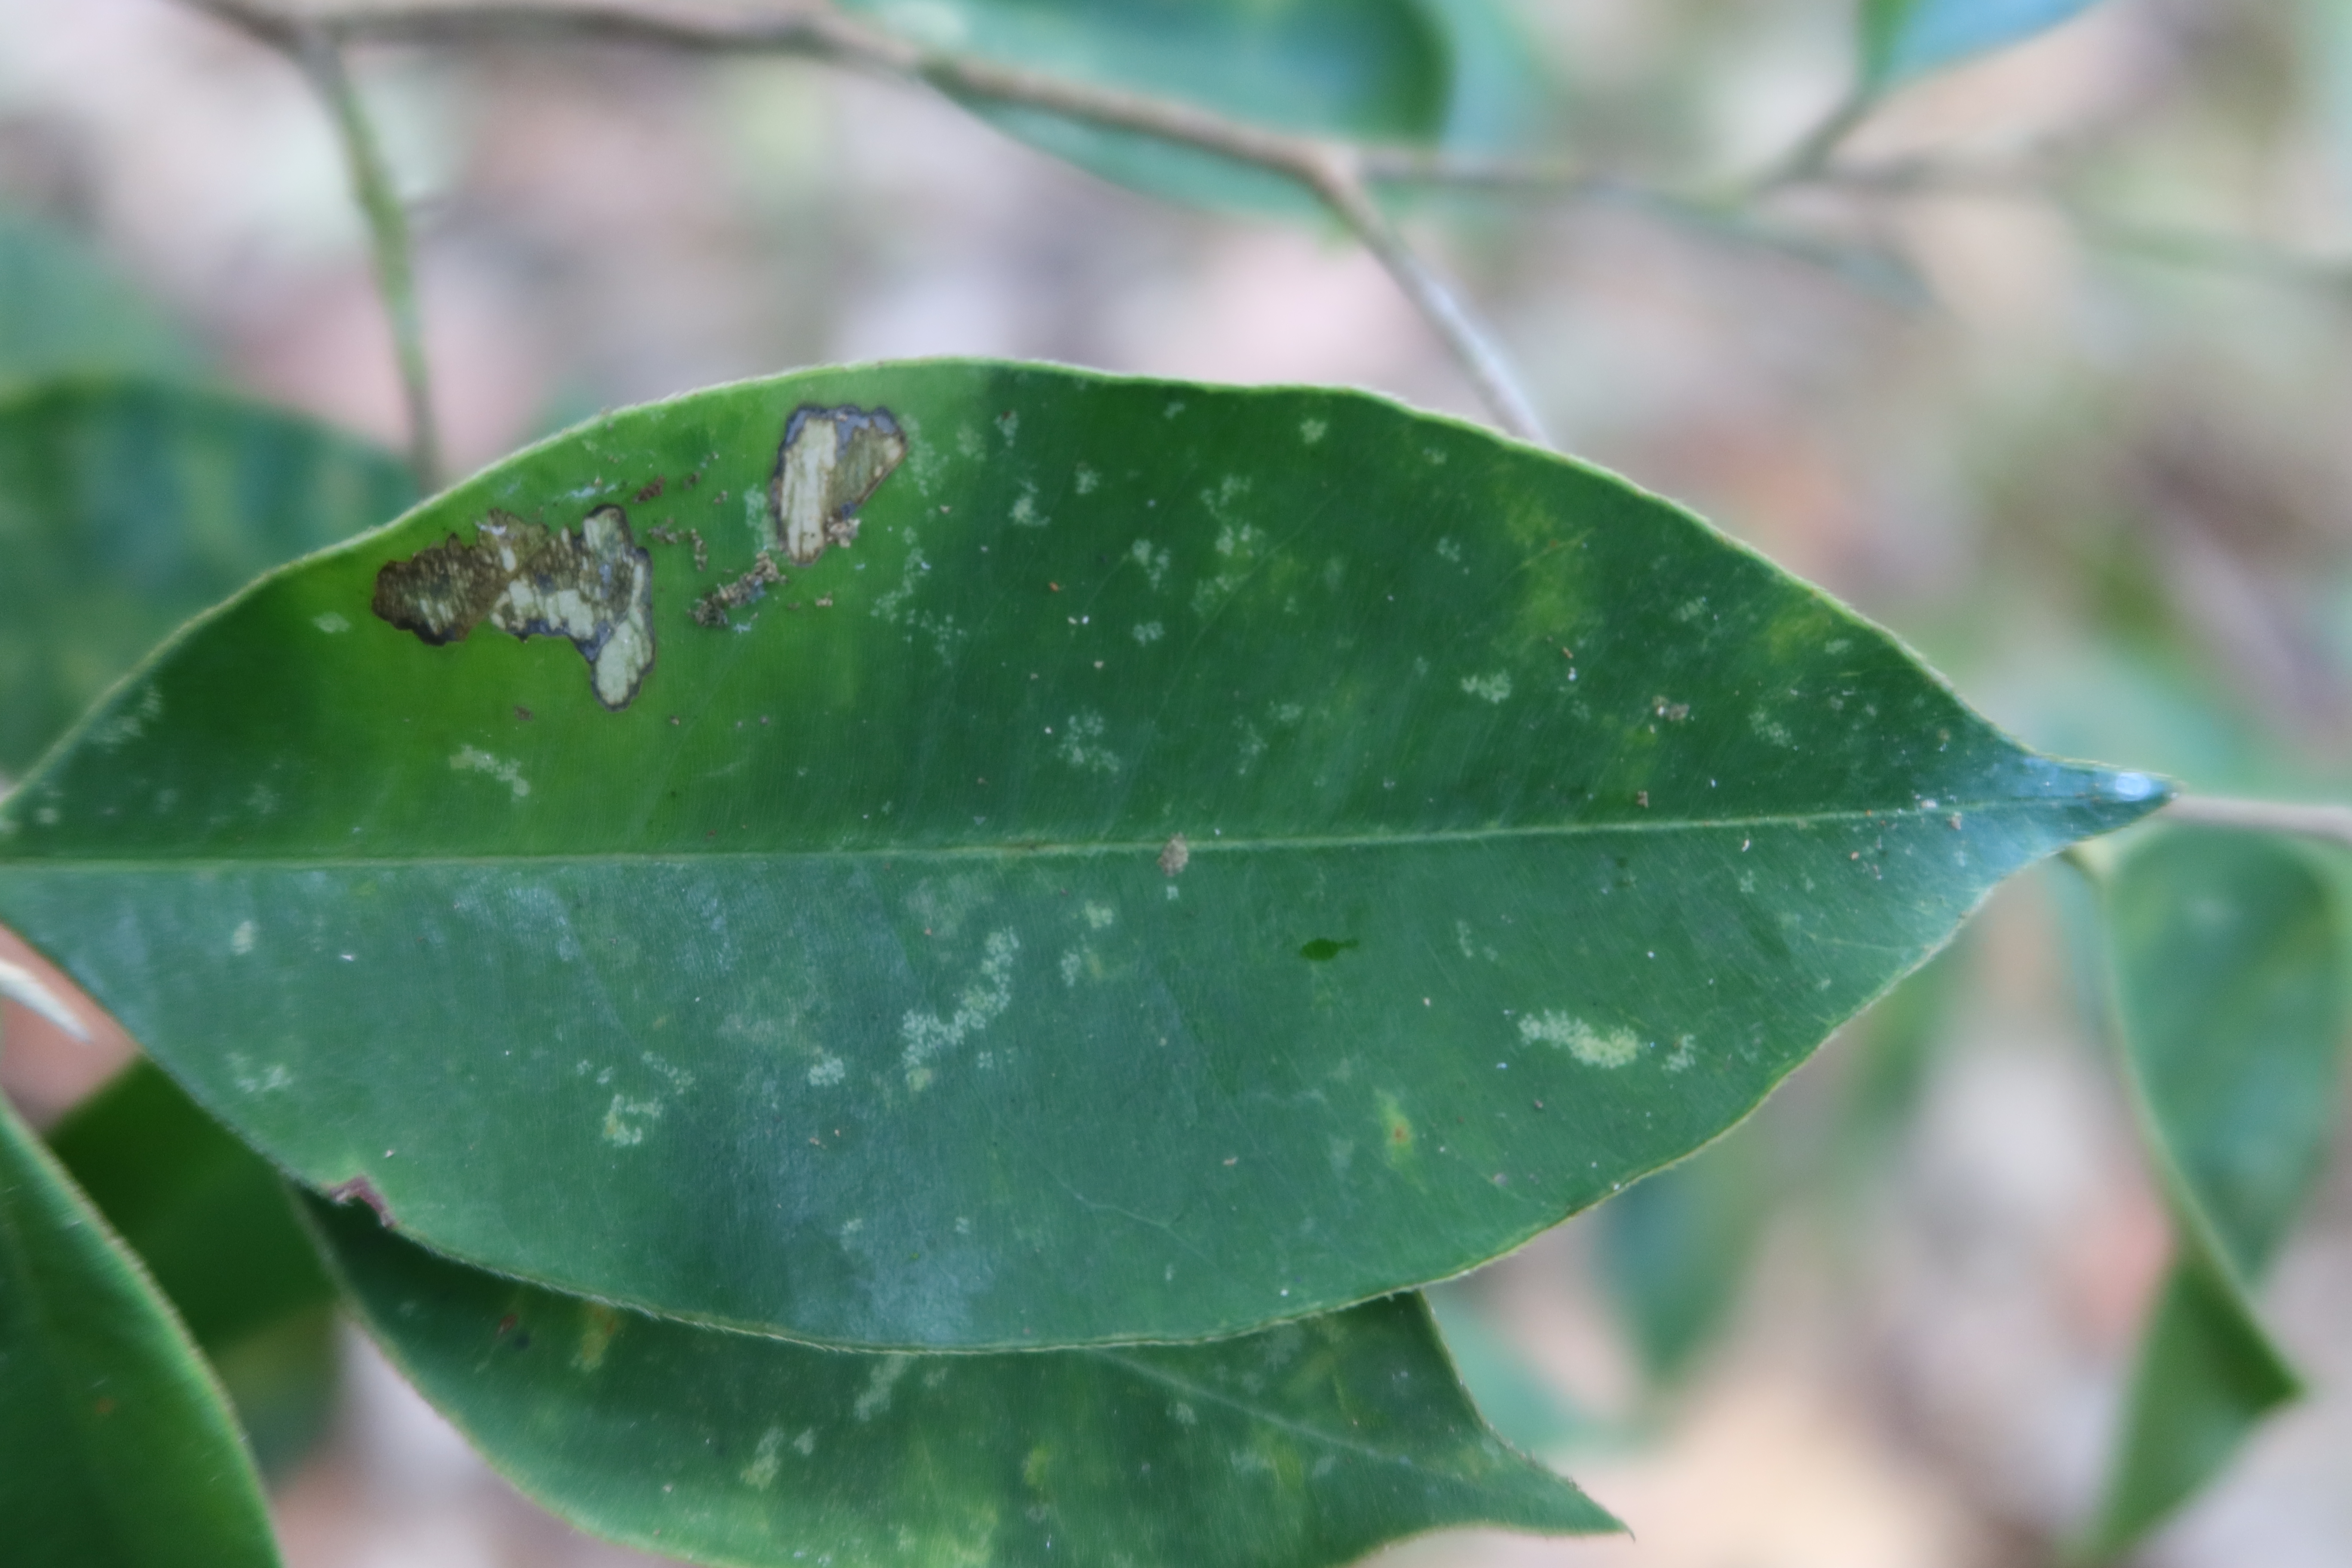
Label: Powdery mildew